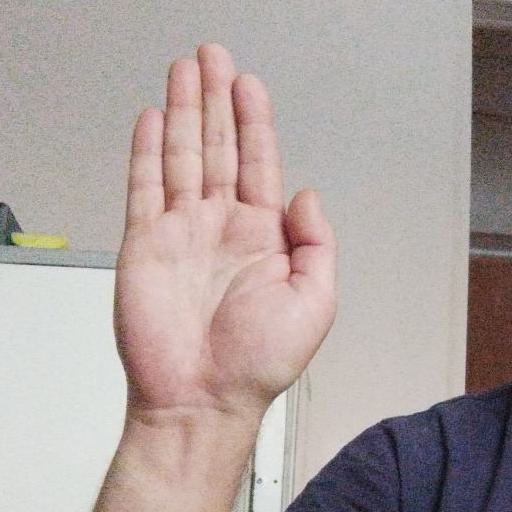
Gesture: stop